Distancing effect

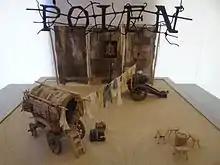
Set design for a production of Brecht's "Mother Courage and Her Children", featuring a large scene-setting caption "Polen" ("Poland") above the stage

The distancing effect, also translated as alienation effect ( or "V-Effekt"), is a concept in performing arts credited to German playwright Bertolt Brecht.